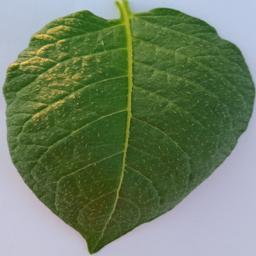
Label: Potato___Healthy